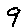
Label: 9